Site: brandenburg
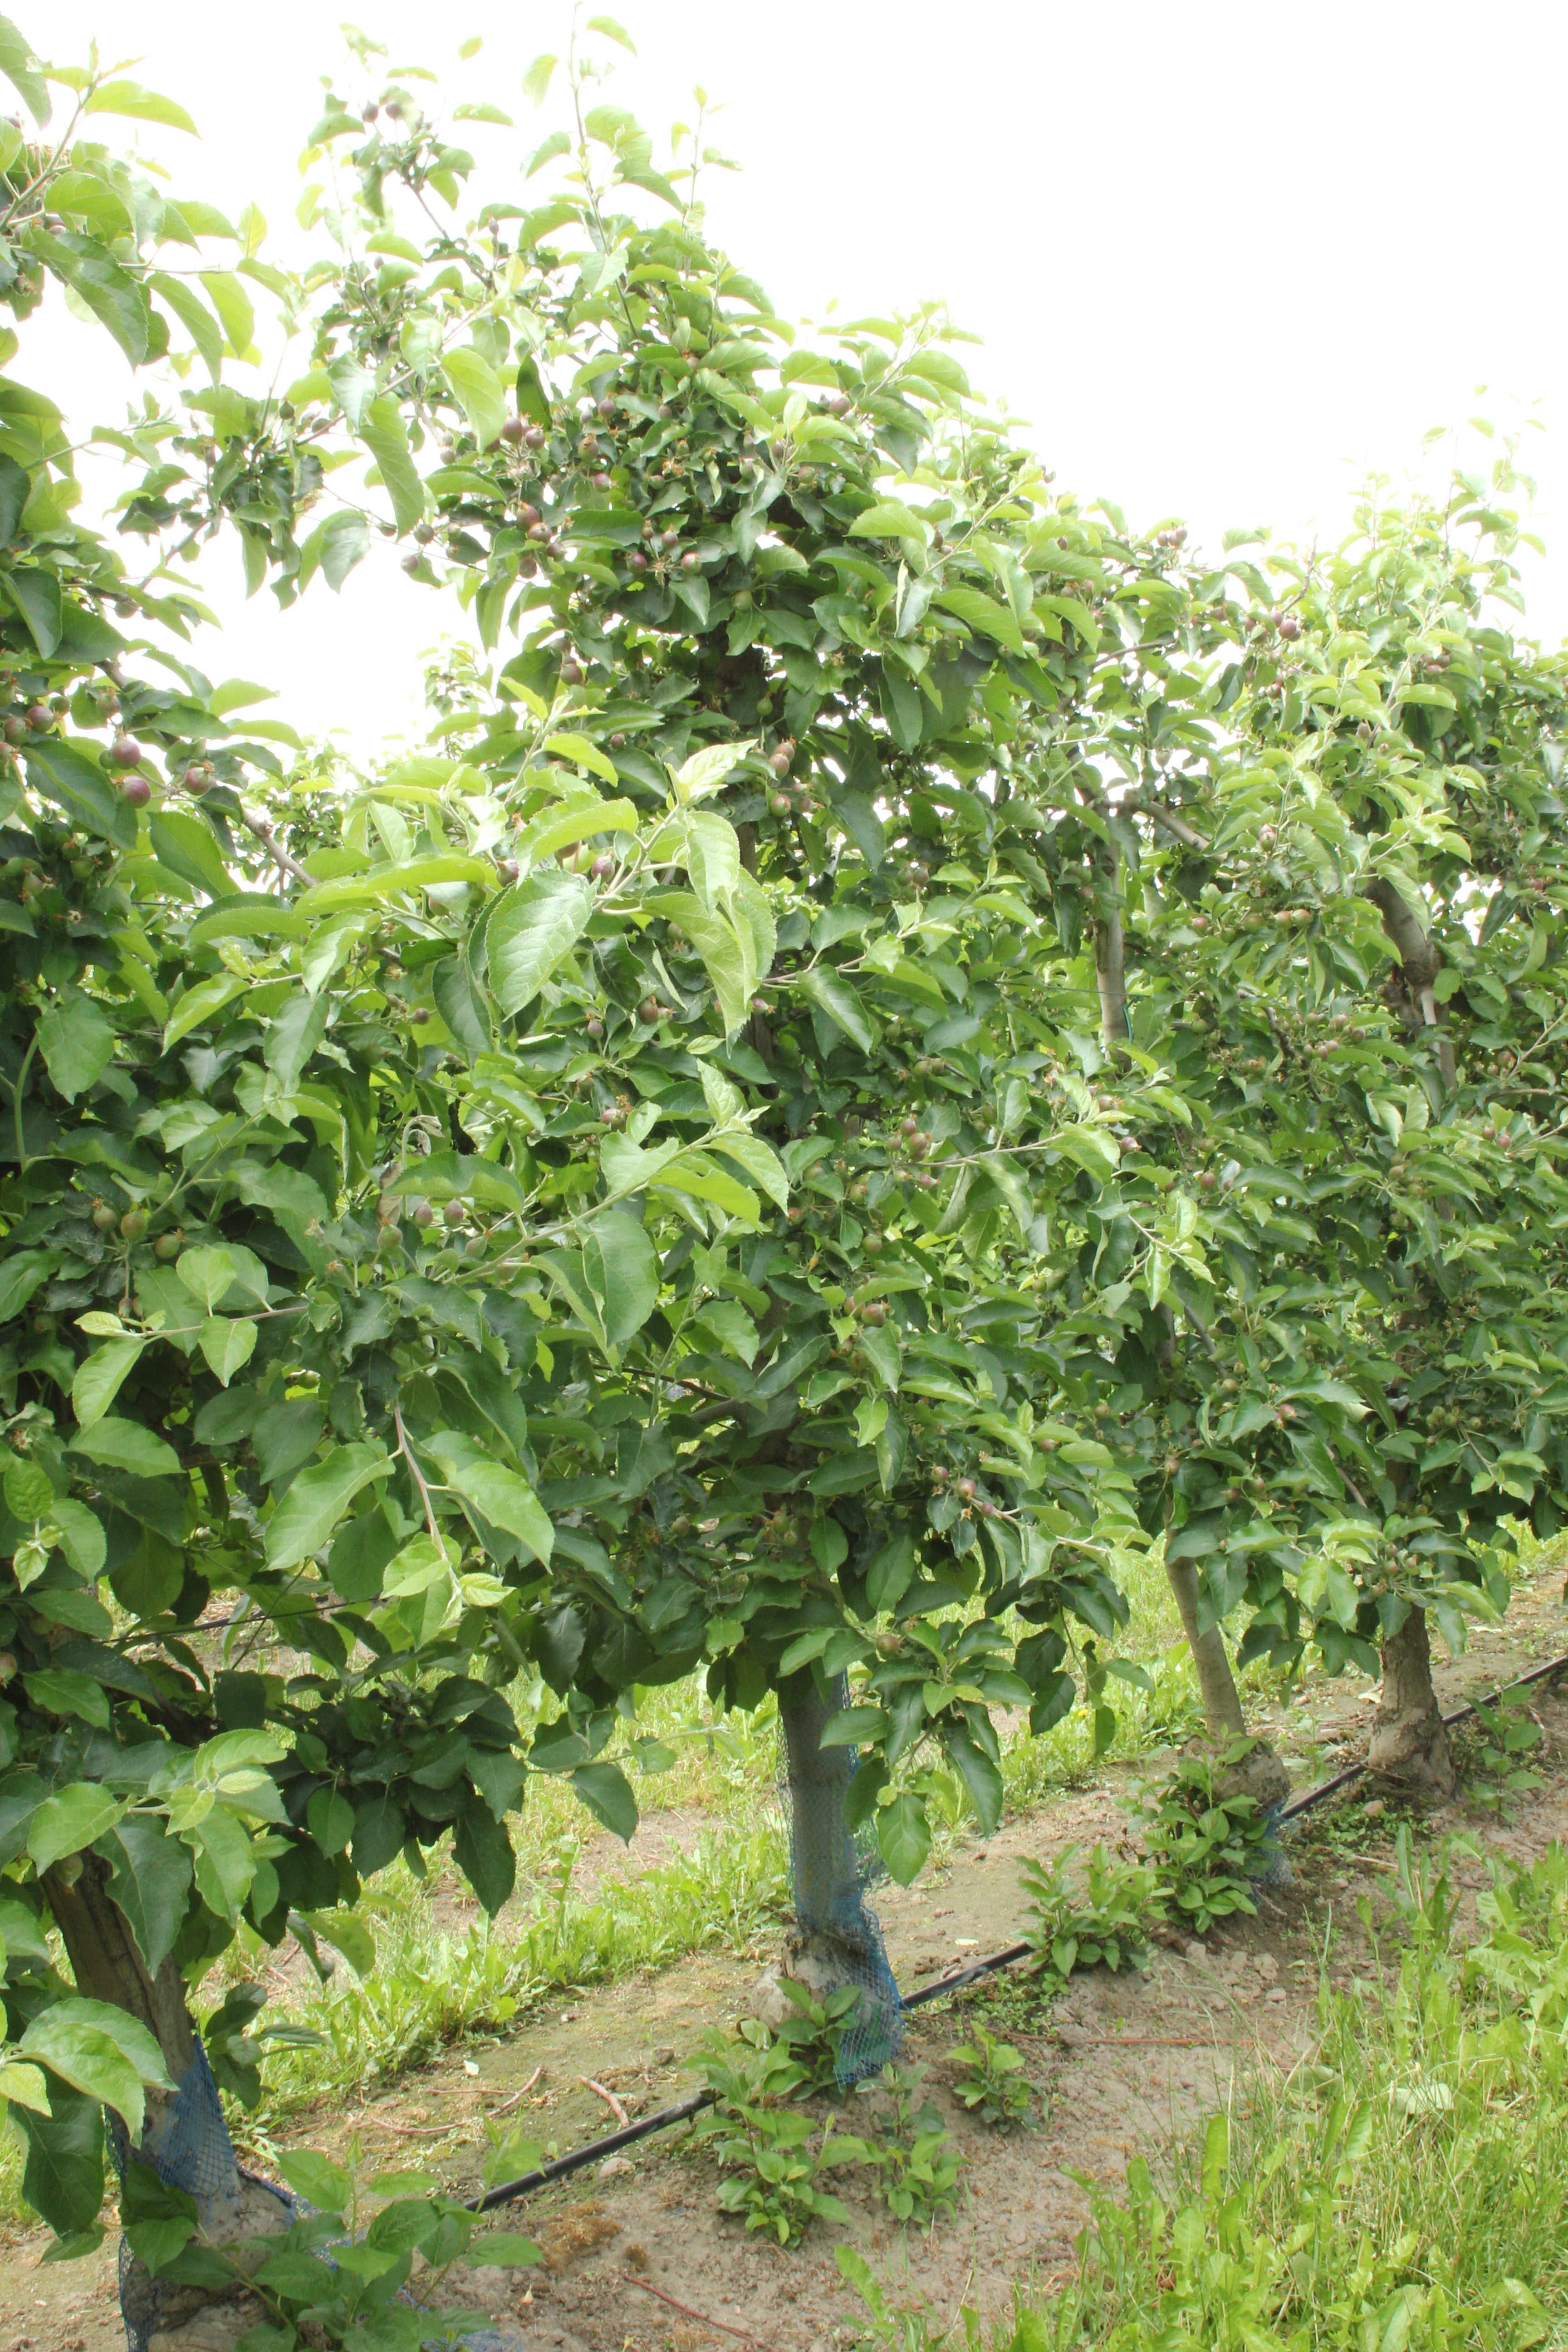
Growth stage (BBCH 72): Development of fruit